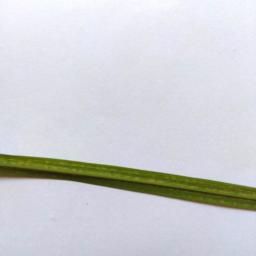
Label: Rice___Healthy